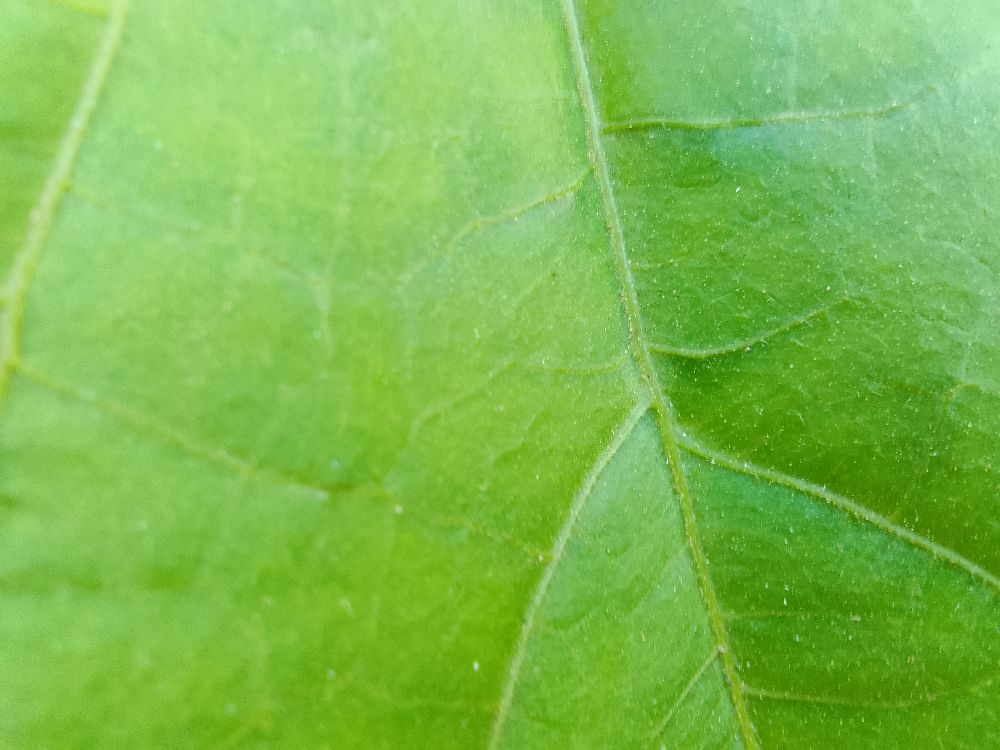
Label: healthy